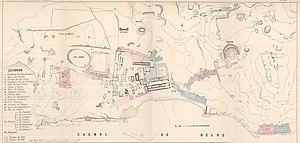
Plan des fouilles de Délos, en 1903-1904 (Bulletin de correspondance hellénique, n°30, 1906)
Délos est l'une des îles des Cyclades, en Grèce. Minuscule, aride, inhabitée depuis longtemps, elle se situe en face de l'île de Rhénée et à proximité de Mykonos. Ses pentes sont douces et le mont Cynthe ne dépasse pas 113 m. Le port a toujours été exposé aux vents qui, dès qu'ils se lèvent, rendent l'île inaccessible. Dans la partie basse se trouvait jadis un lac sacré d'eau douce, aujourd'hui à sec.
Le Gaulois blessé est une sculpture grecque antique de l'époque hellénistique datant du Iᵉʳ siècle av. J.-C. trouvée à Délos sur l'Agora des Italiens et attribuée à Agasias d'Éphèse.